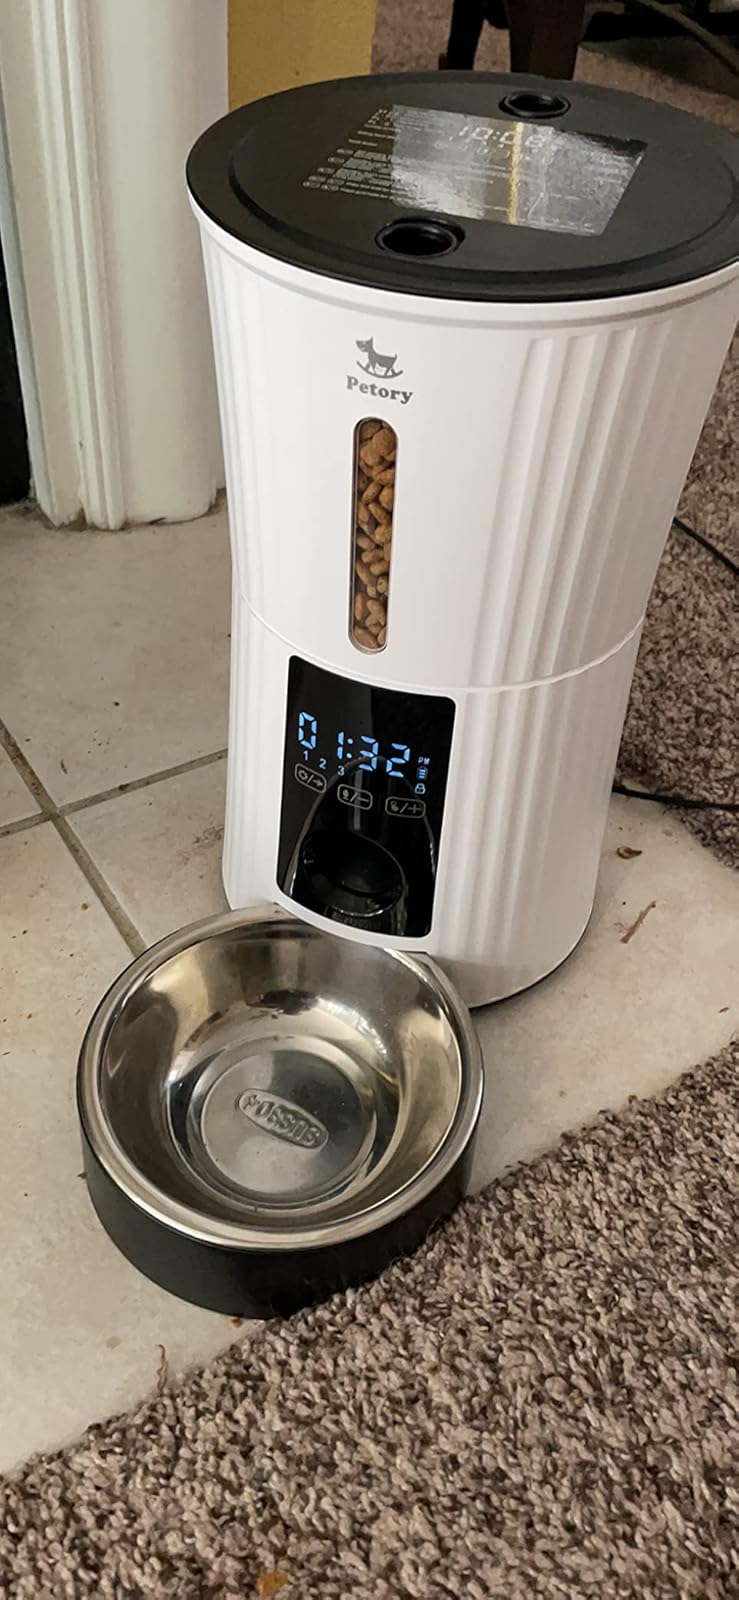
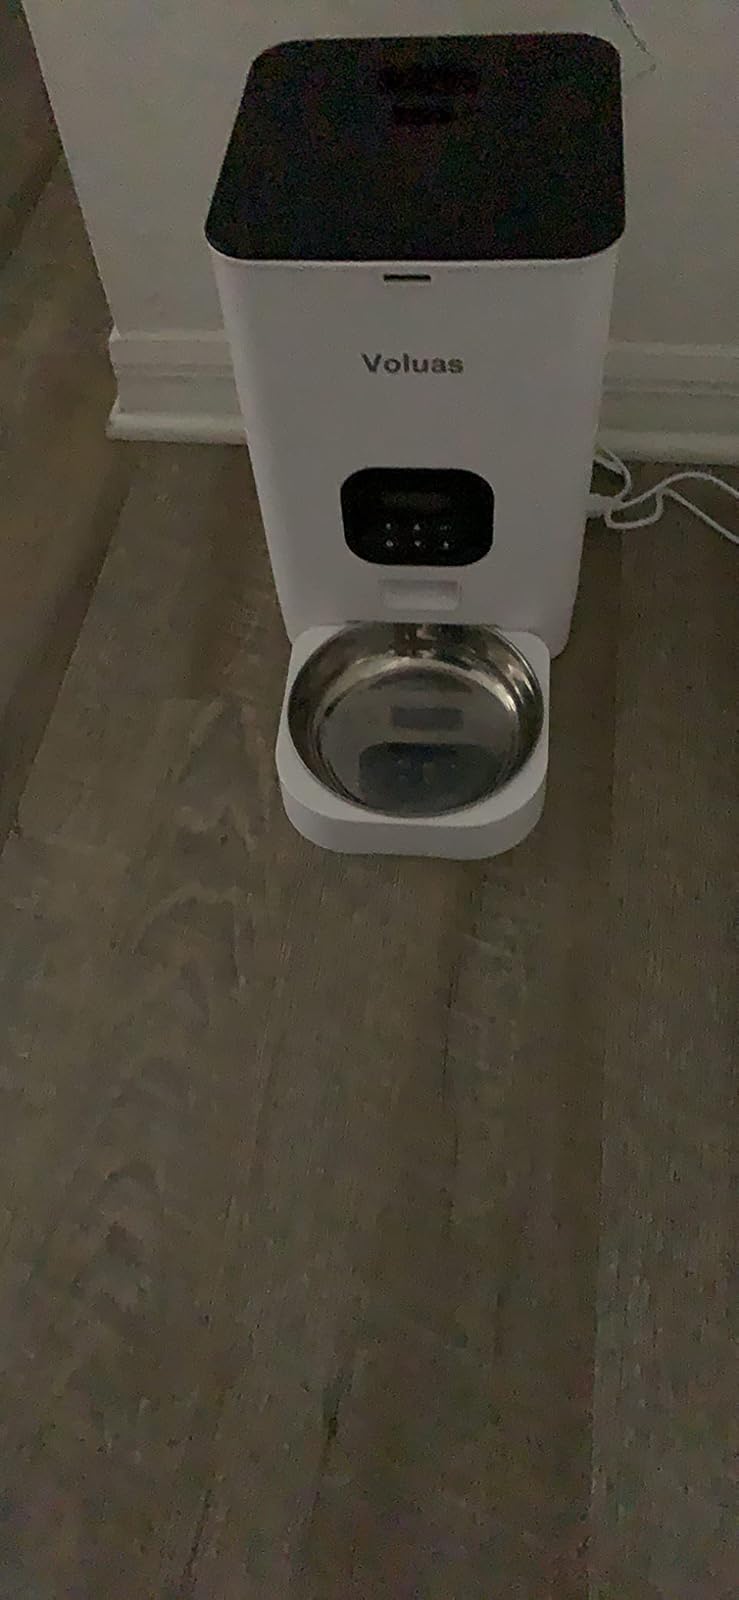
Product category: items_feeder
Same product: no